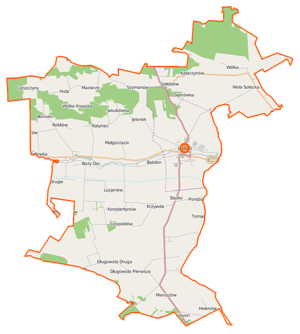
Lipsko est une gmina urbaine-rurale ou mixte du powiat de Lipsko dans la Voïvodie de Mazovie, dans le centre-est de la Pologne.